2018 FIFA World Cup knockout stage

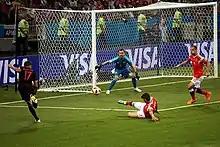
Mario Mandžukić (left) makes a cross to Andrej Kramarić (off screen to right), who would then head the ball into the goal to equalise in the 39th minute.

The teams had faced each other in three previous matches. Their most recent meeting came in a friendly in 2015, a 3–1 Croatia win.